Batman (serial)

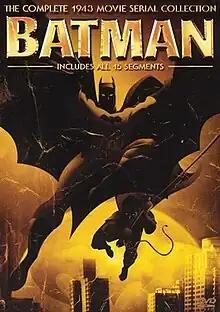
DVD cover

A silent abridged version was released in 8 mm and Super 8 formats during the 1960s, with the complete serial edited into six chapters running 10 minutes each. Four, three-minute reels with action scenes were also issued.